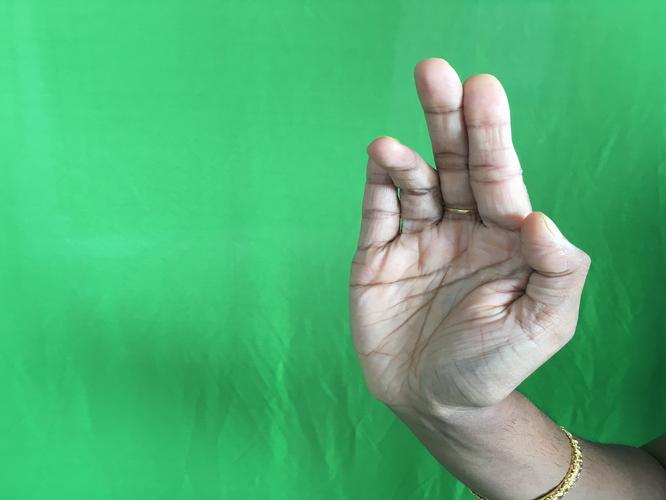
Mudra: Tripathaka
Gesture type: single_hand